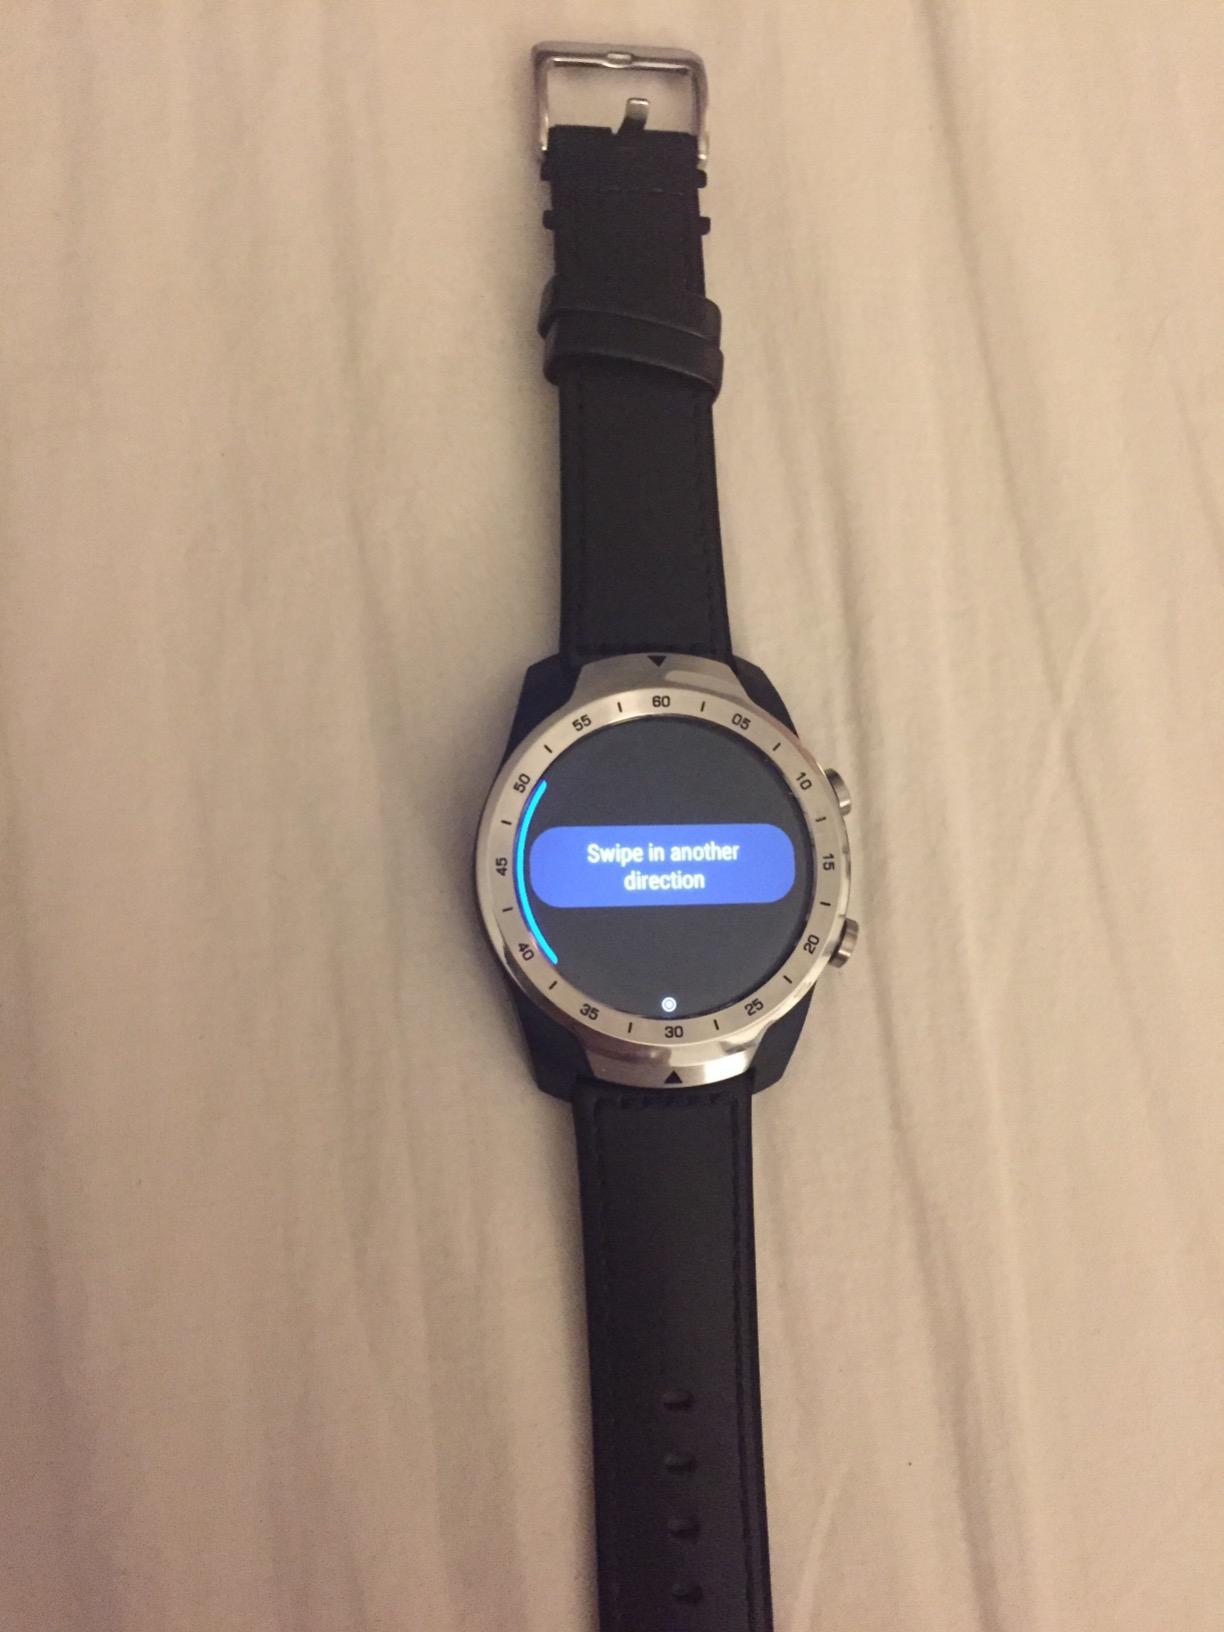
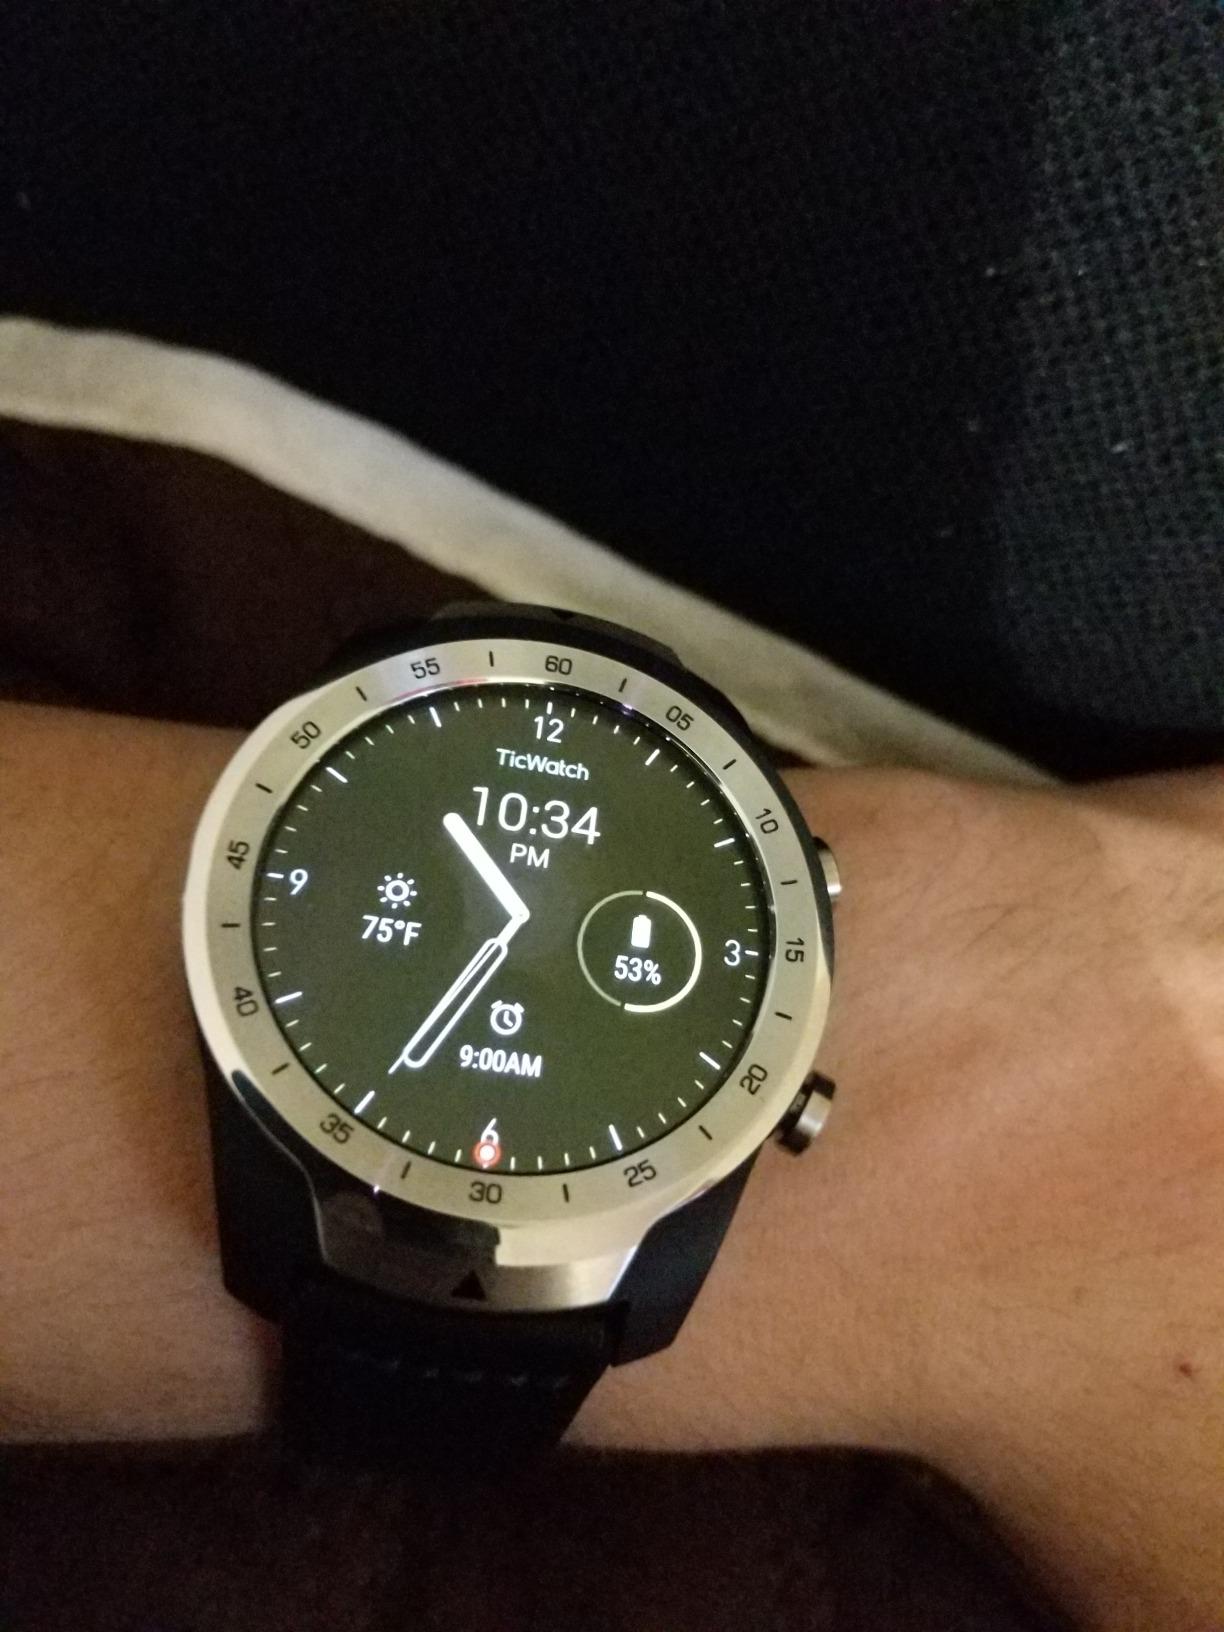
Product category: smartwatch
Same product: yes